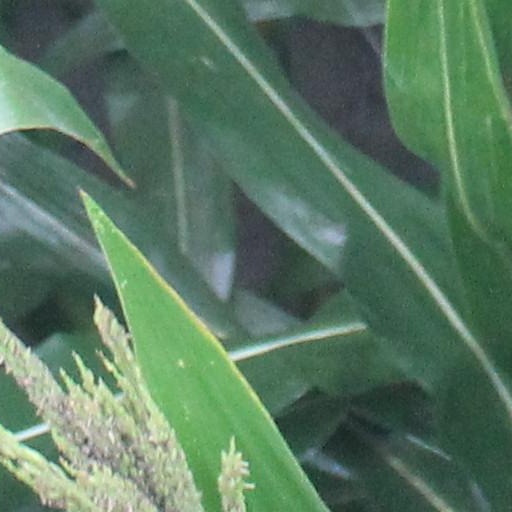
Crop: maize; corn